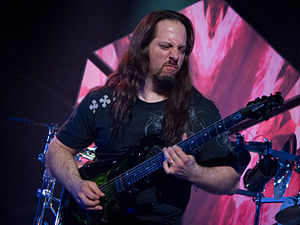
John Petrucci
John Petrucci med sit band Dream Theater i Madrid, 2012
John Peter Petrucci er en amerikansk guitarist og sangskriver, bedre kendt som en af grundlæggerne af det progressive metal-band Dream Theater. Han har Sammen med bandmedlem Mike Portnoy har han produceret alle Dream Theaters album siden deres 1999-udgivelse, Metropolis Pt 2. Han er backingvokalist for Dream Theater. I 2009 blev han udnævnt til den andenbedste metalguitarist hos Joel McIver i hans bog The 100 Greatest Metal Guitarists.